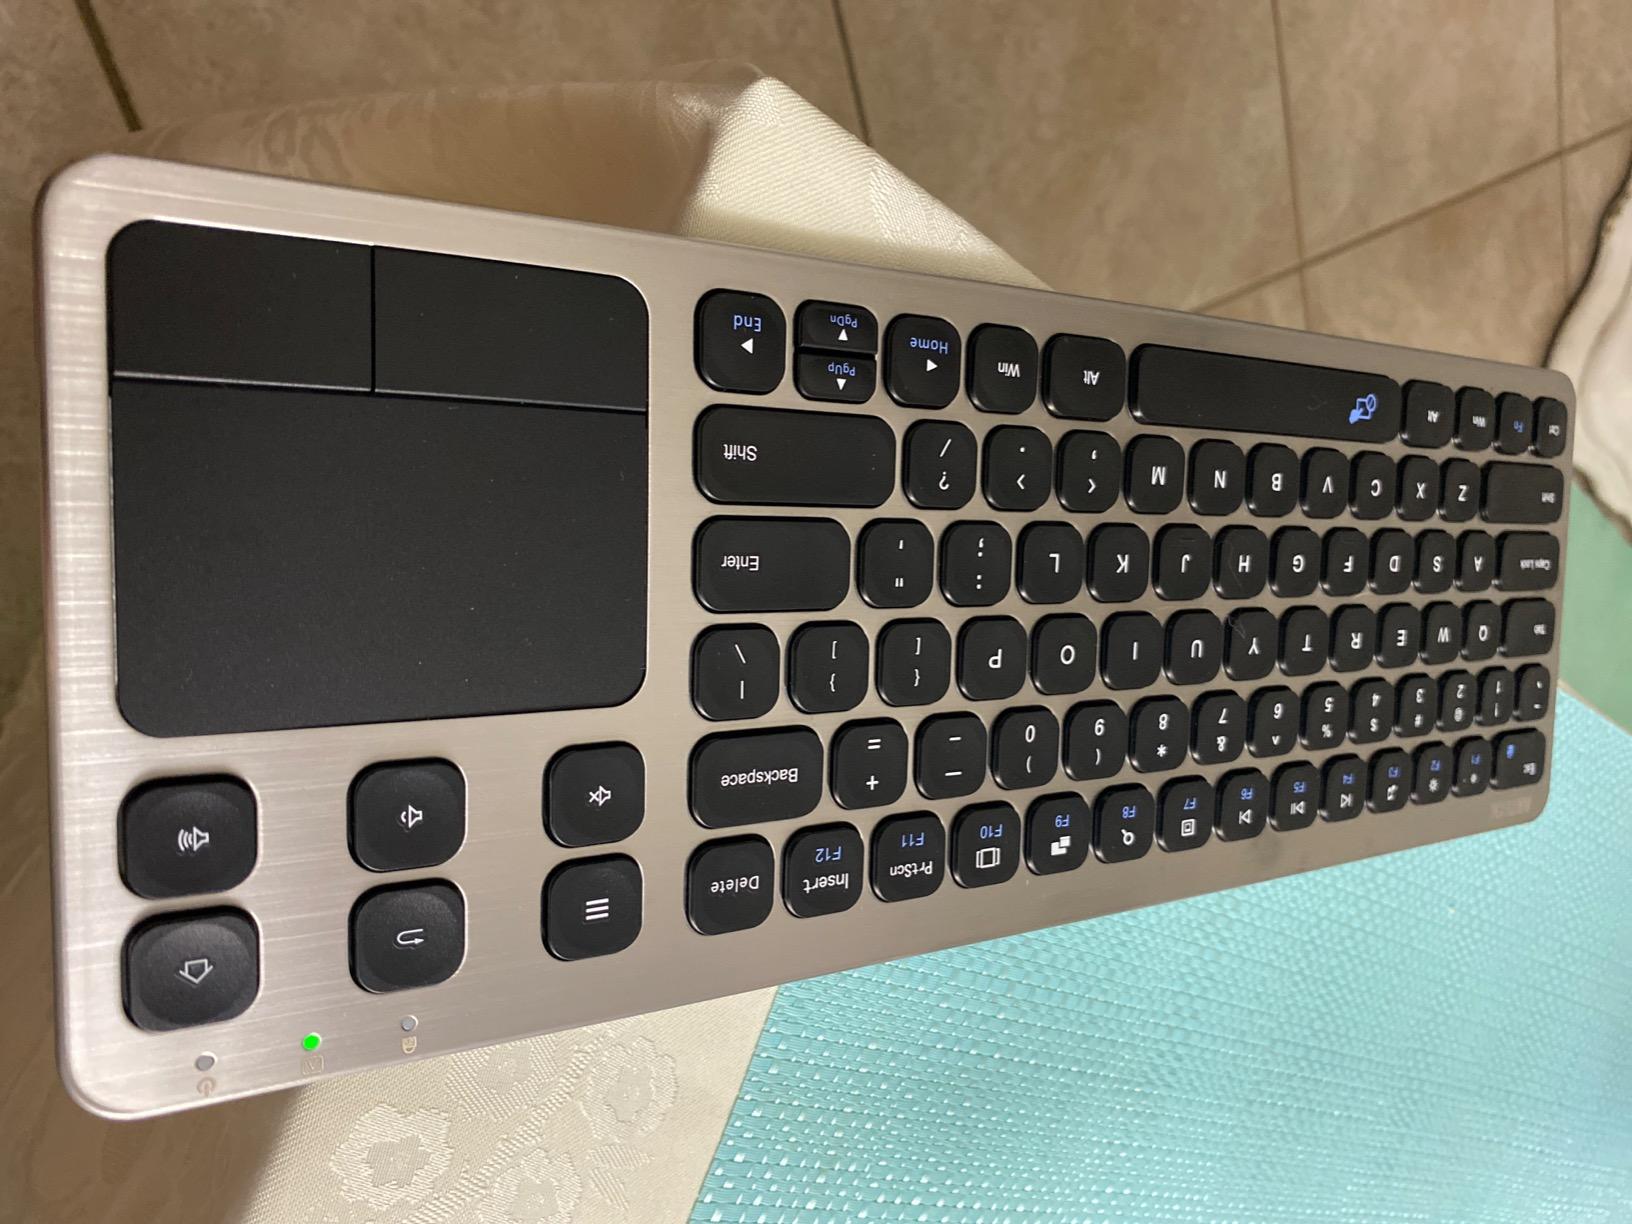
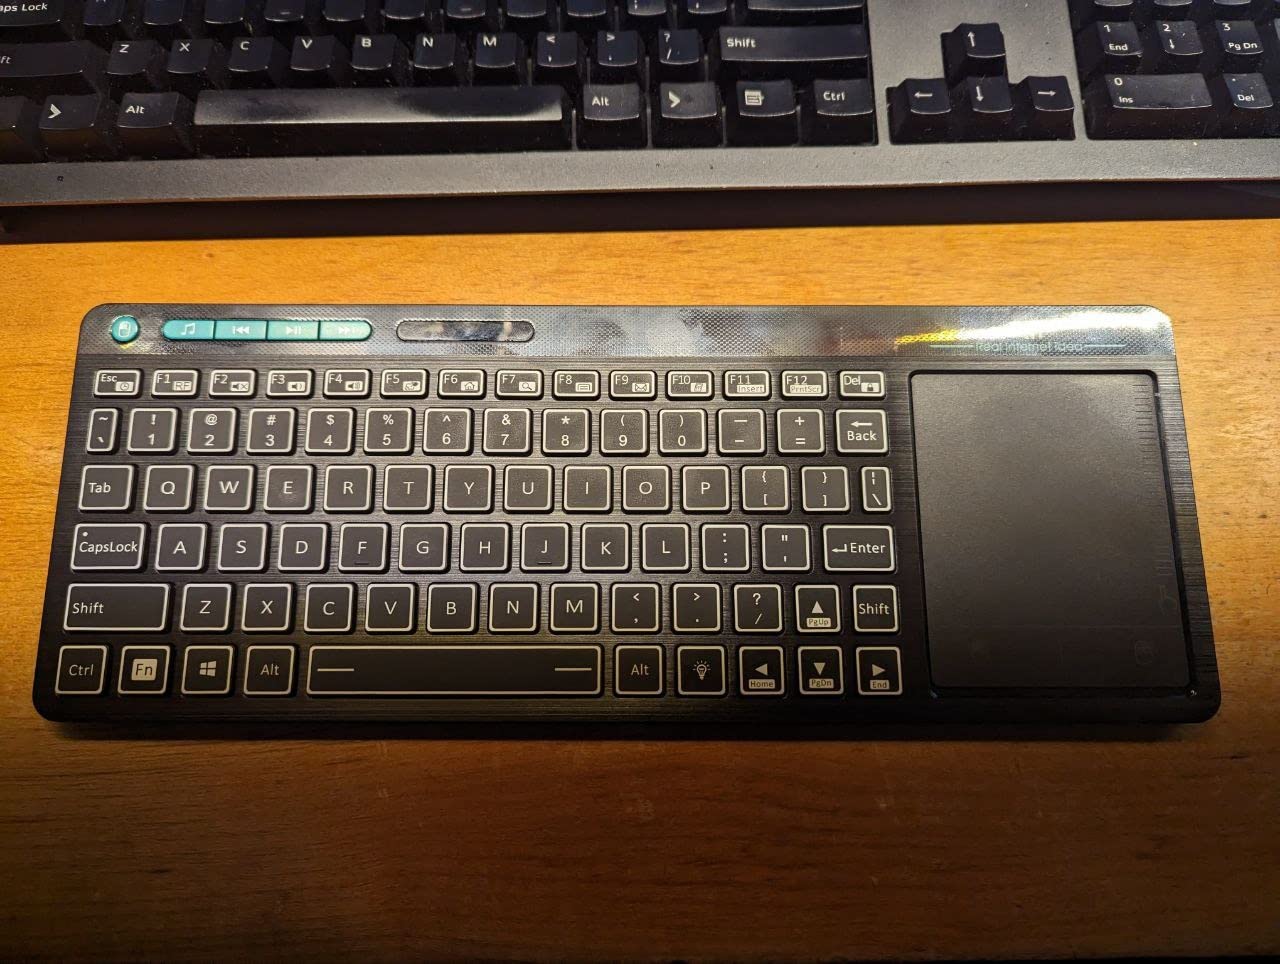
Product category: keyboard
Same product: no